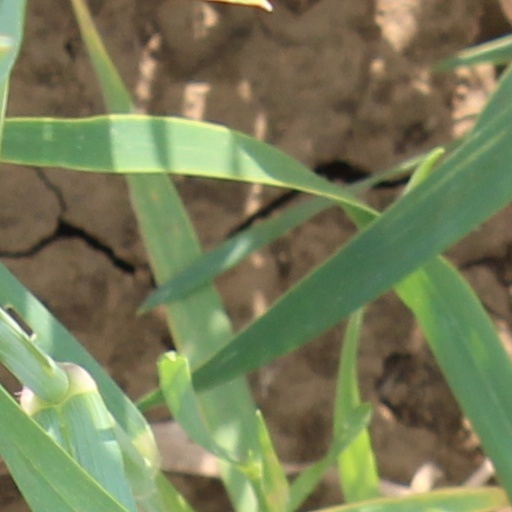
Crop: wheat